Ivan Capelli

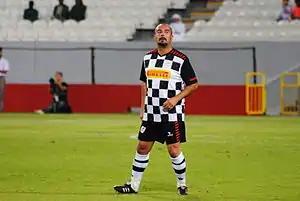

This experience seemingly broke his spirit, but those who had worked with him in March still had faith, notably Ian Phillips, then Jordan's team manager. Taking a Jordan seat for 1993 alongside young rookie Rubens Barrichello, whom the team hoped would prosper under the more experienced driver, Capelli failed to rediscover the spark that not long ago had marked him as a champion of the future. After failing to qualify for the second race in Brazil, he left the team by mutual consent, being replaced by Thierry Boutsen. He did not race in Formula One again.